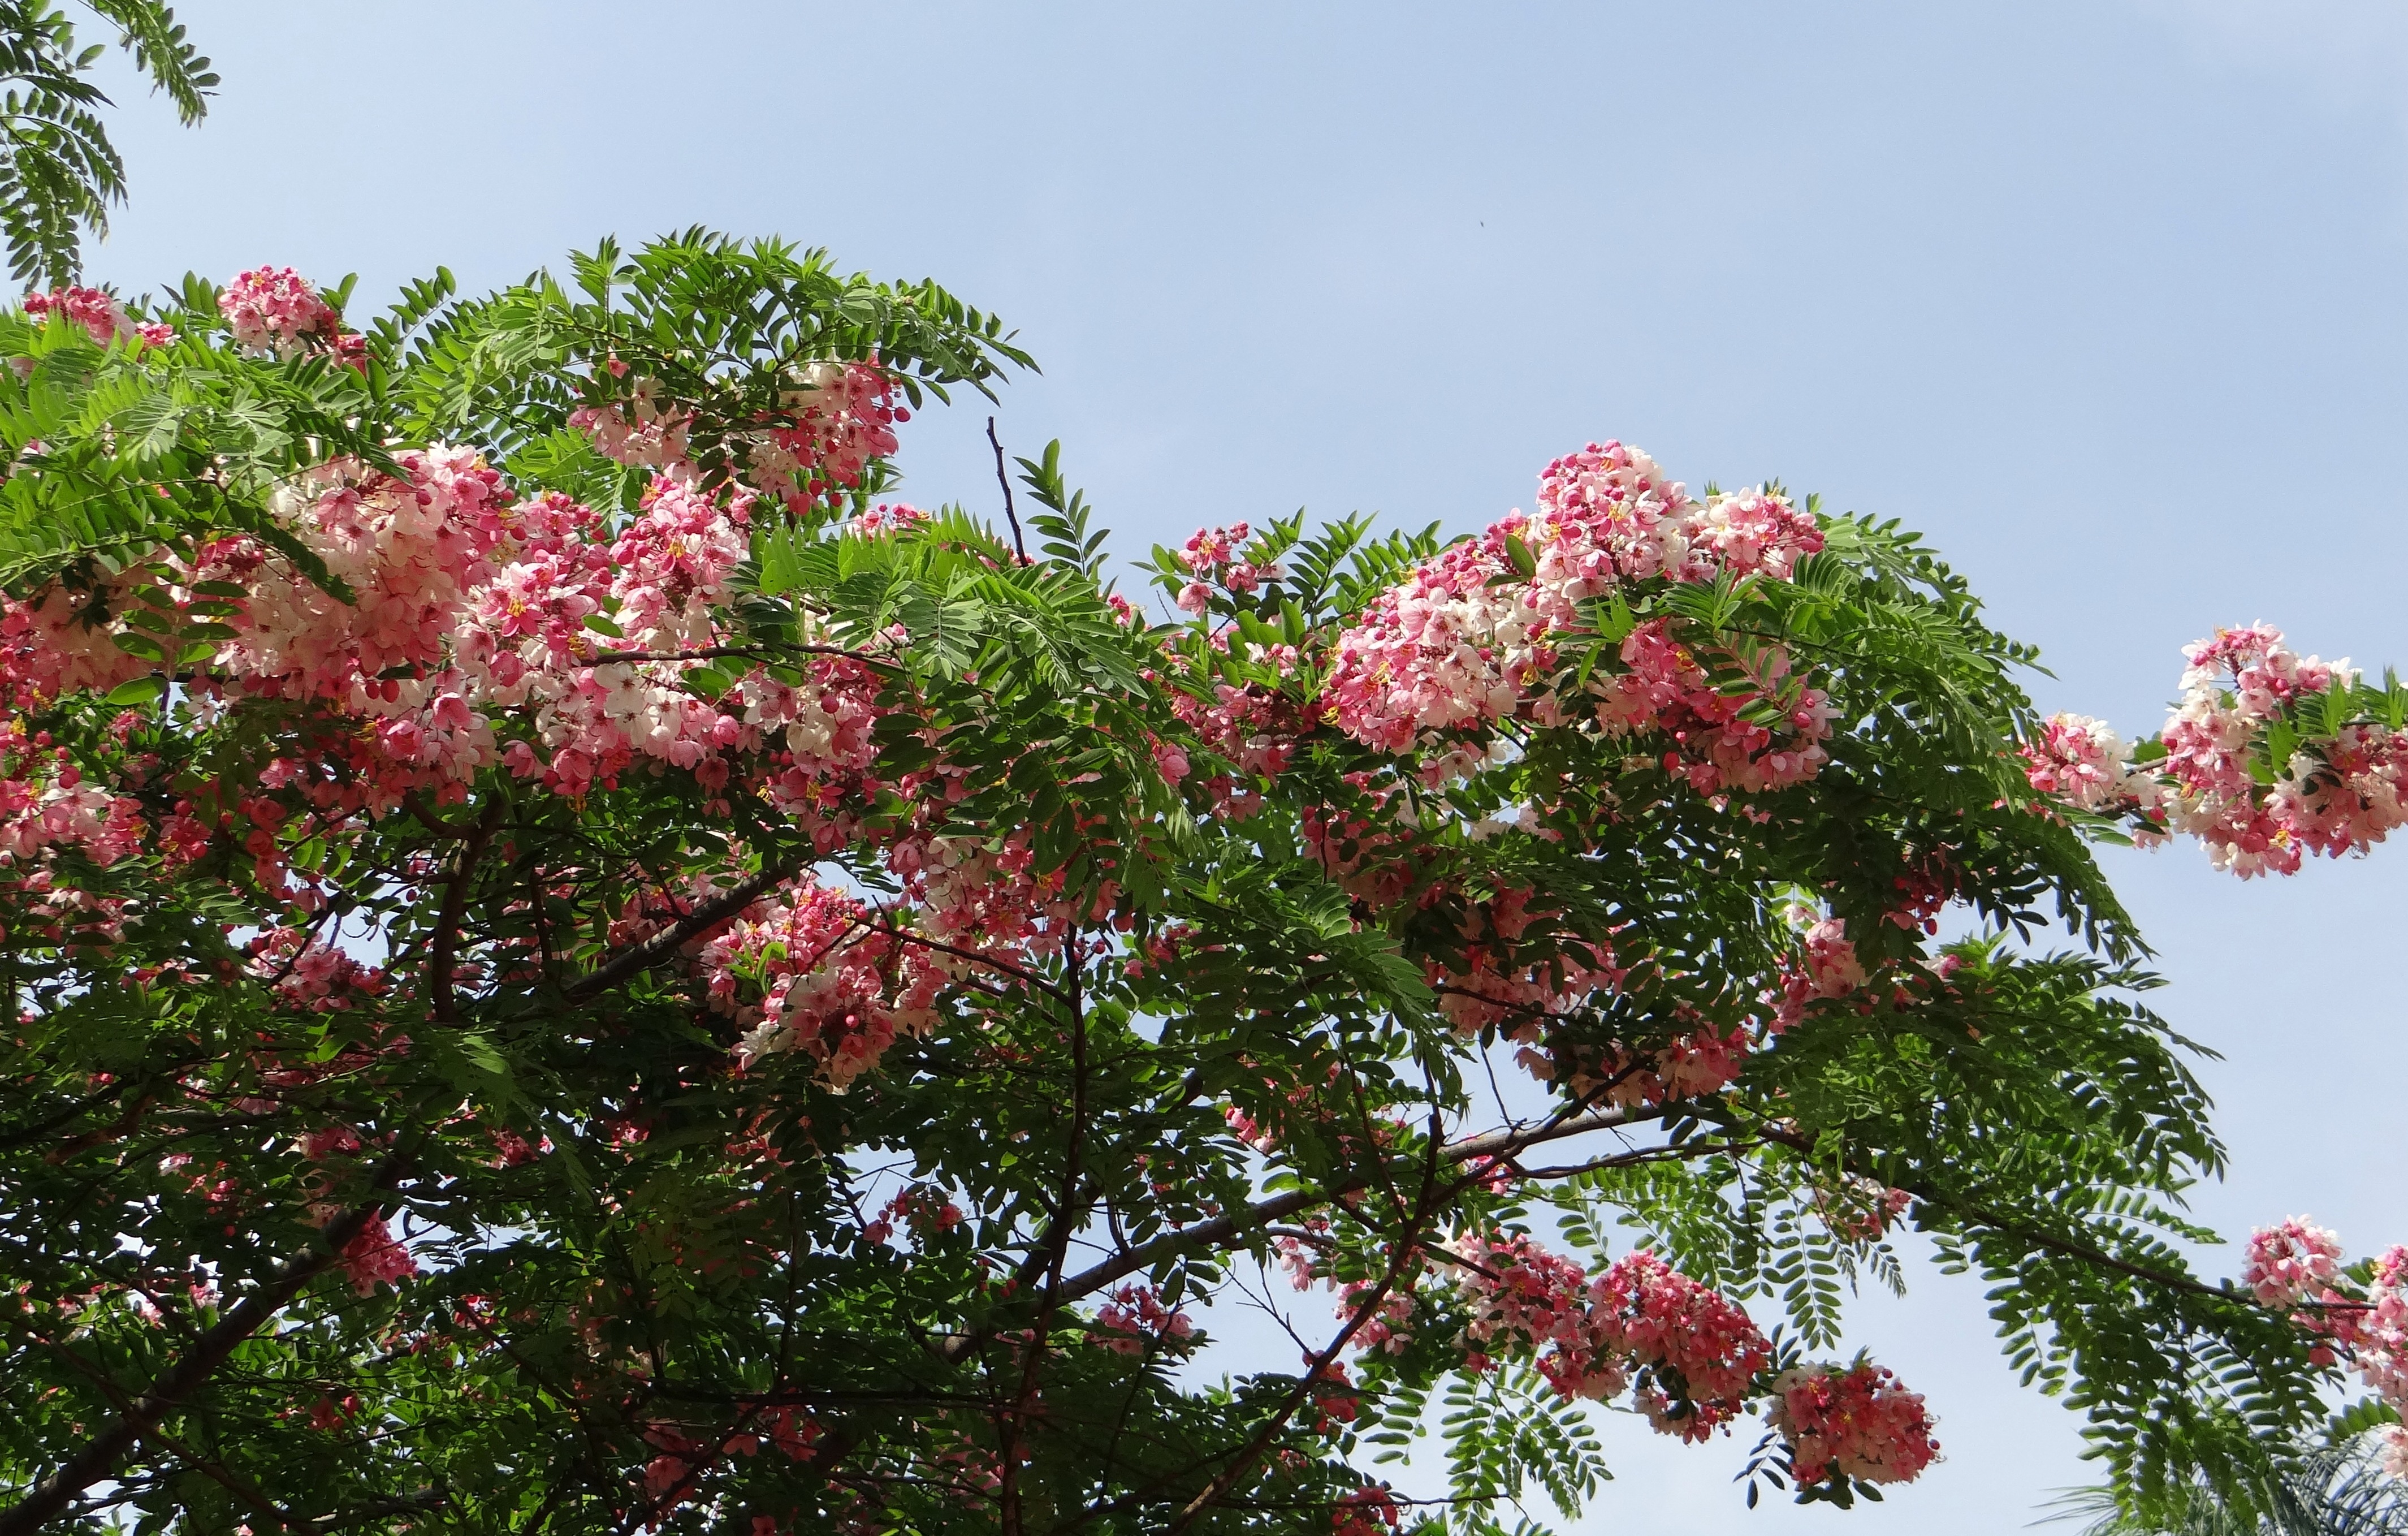
tree, branch, blossom, plant, leaf, flower, produce, evergreen, botany, garden, flora, shrub, india, botanical garden, bangalore, rowan, flowering plant, woody plant, land plant, cassia javanica, java cassia, pink shower, apple blossom tree, rainbow shower tree, lalbagh